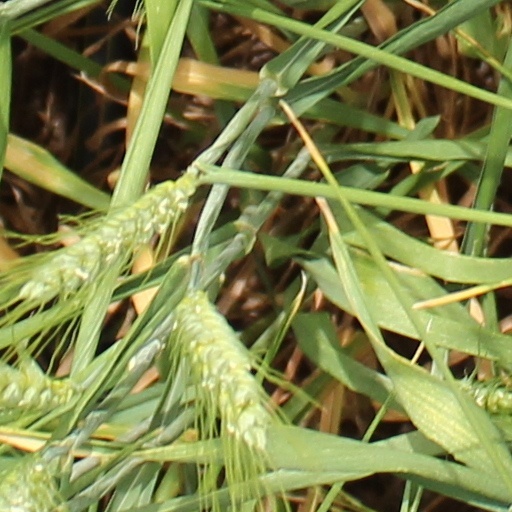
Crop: wheat